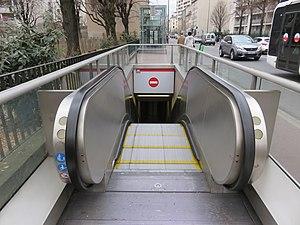
Escalators d'une sortie de la station de métro Gratte-Ciel (ligne A), à Villeurbanne (Rhône, France).
Gratte-Ciel est une station de métro française de la ligne A du métro de Lyon, située cours Émile-Zola entre les carrefours des rues Branly et Anatole-France, dans le quartier Gratte-ciel-Dedieu-Charmettes à Villeurbanne.